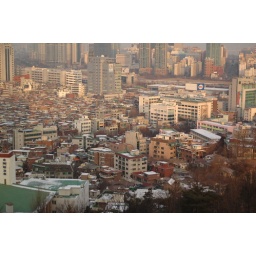
old and new buildings in Seoul, Korea - different white balance